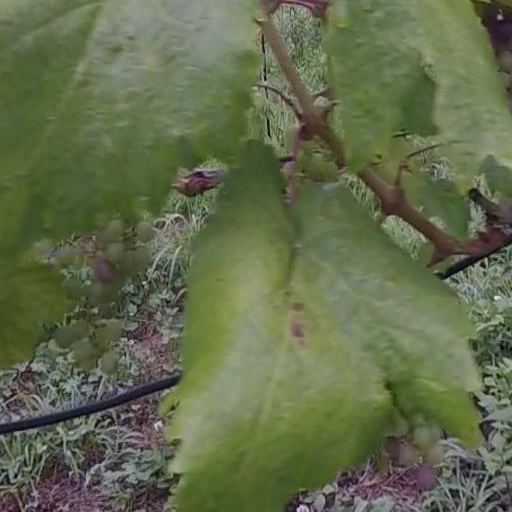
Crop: grape